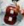
Number: 8